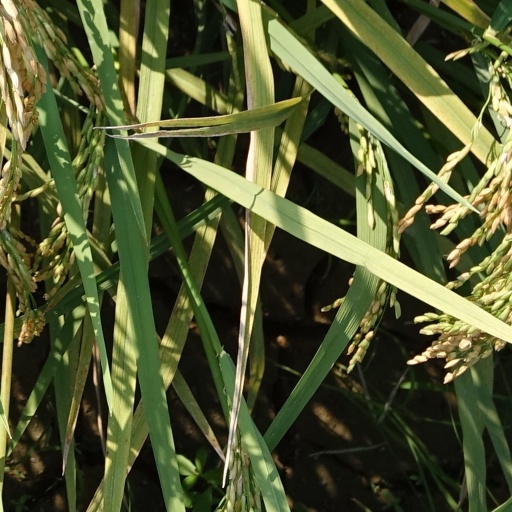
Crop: rice